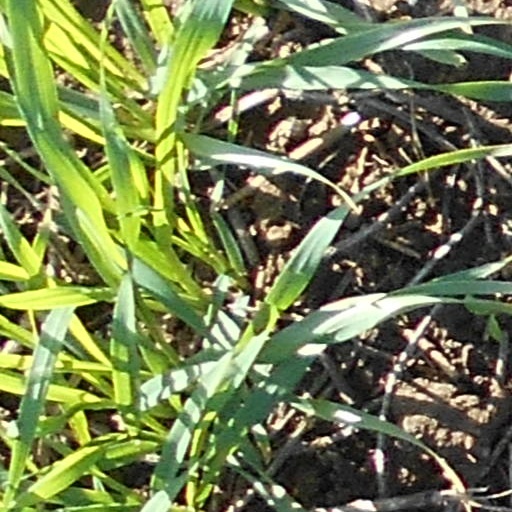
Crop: wheat